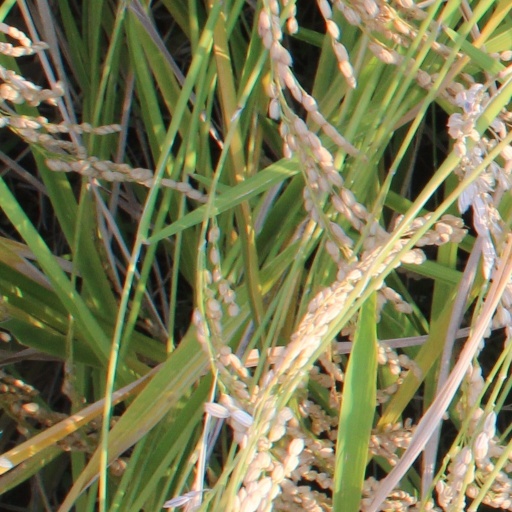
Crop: rice